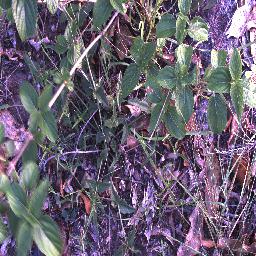
Label: lantana